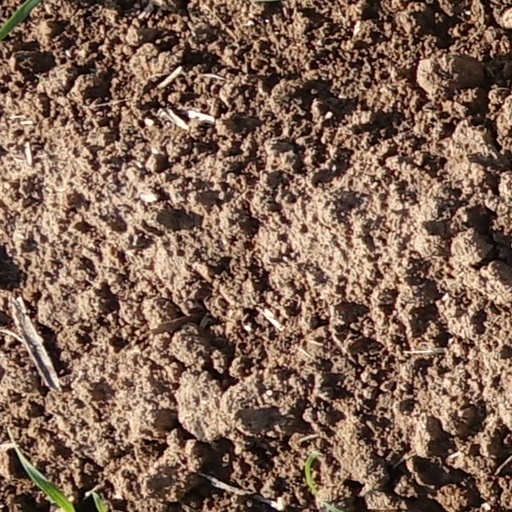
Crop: wheat